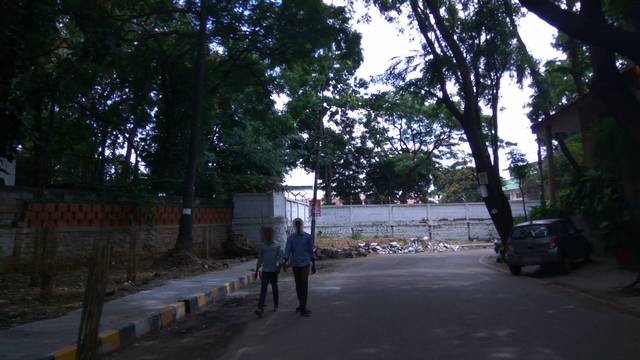
Region: India
Coordinates: 12.968, 77.646